Farleigh Hungerford Castle

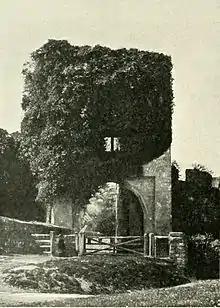
The ivy-covered eastern gatehouse, before 20th-century restoration

On Edward's death in 1648, Anthony Hungerford, his half-brother, inherited the castle. The north chapel was extensively renovated during this period by Edward's widow, Margaret Hungerford, who covered the walls with pictures of saints, cherubs, clouds, ribbons, crowns and heraldry, as part of an elaborate tomb for her and Edward which cost £1,100 (£136,000 in 2009 terms). The renovation effectively blocked most of the access into the north chapel, making the new tomb the focus of attention for any visitor or religious activity. A number of lead, anthropomorphic coffins, some with moulded faces or death masks, were laid down in the crypt in the mid- to late-17th century. Four men, two women and two children were embalmed in the castle in this way, probably including Edward and Margaret, as well as the final Sir Edward Hungerford, his wife, son and daughter-in-law. Such lead coffins were extremely expensive during the period and reserved for the wealthiest in society. Originally the lead coffins would have been encased in wood, but this outer casing has since been lost.